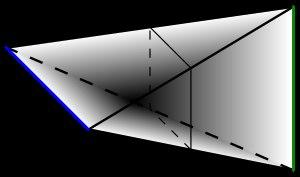
En mathématiques, le joint de deux espaces topologiques X et Y est une construction topologique ; c'est l'espace formé de tous les segments joignant les points de X aux points de Y.